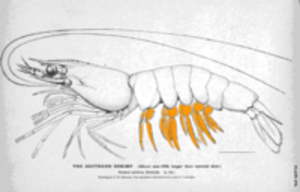
Le corps des décapodes tels que le crabe, le homard ou la crevette est formé de dix-neuf segments corporels regroupés en deux parties principales : le céphalothorax et l'abdomen. Chaque segment peut porter une paire d'appendices qui peuvent être parfois réduits ou manquants. Ce sont, de la tête à la queue :